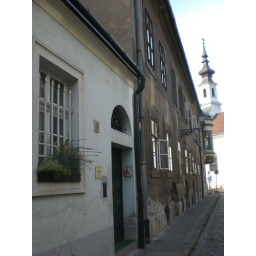
down a small street in the castle district